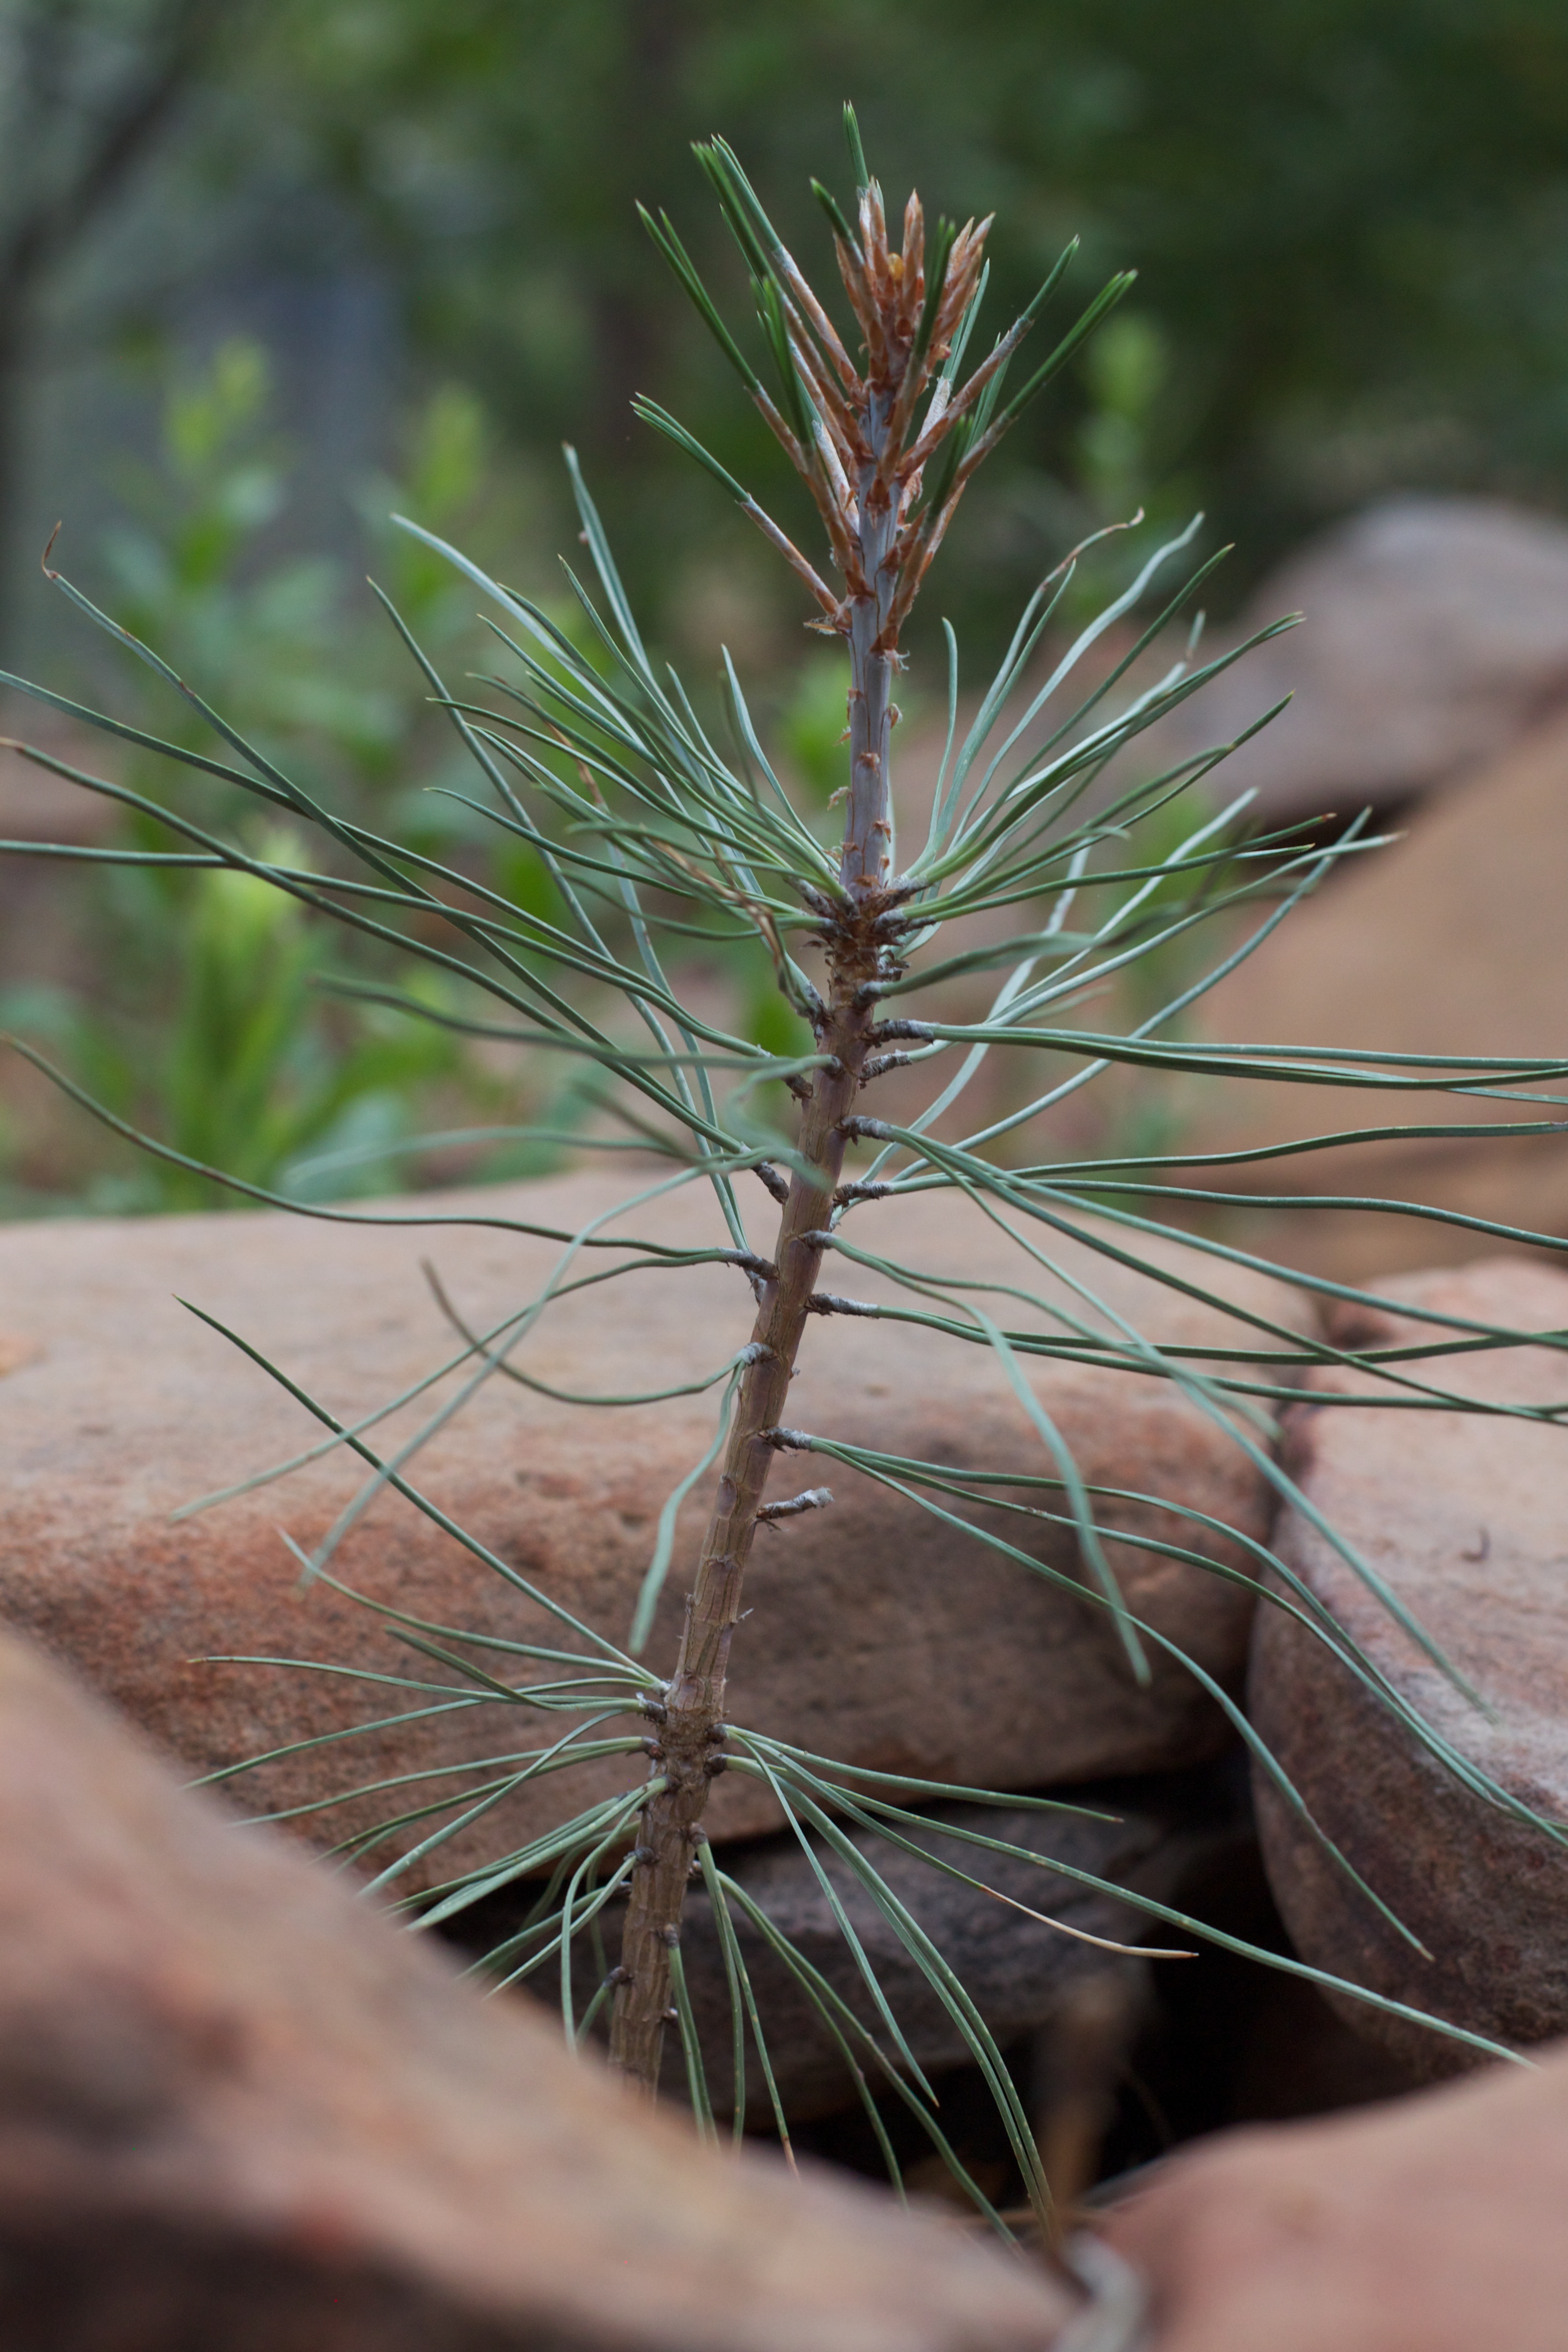
tree, branch, plant, leaf, flower, botany, flora, twig, conifer, close up, spruce, dailycreate, larch, macro photography, tdc183, flowering plant, grass family, woody plant, land plant, thorns spines and prickles, arecales